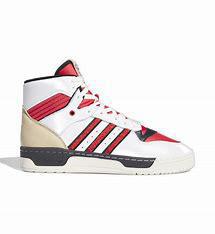
Brand: adidas
Model: Rivalry Skate